Alexander Green (executioner)

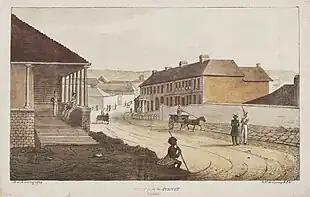
A view of Sydney ("c". 1826) by Augustus Earle (1793-1838), with the walls of Sydney Gaol in the background.

Green's base of operations during his first seven years as the colony's executioner was the Sydney Gaol (also known as the County Gaol), constructed in 1800, on the corner of George and Essex streets in The Rocks area of Sydney. Green's first assignment as public executioner was probably the hanging of three prisoners in "the felons' yard" of Sydney Gaol on 6 March 1834. The condemned men were William Johnson, William Elliott and Edward Gill (or Gills). The scaffold was located at the rear of the gaol; members of the public were granted access to the gaol-yard to witness hangings and the structure was also visible to the public from a nearby hill outside the gaol walls.